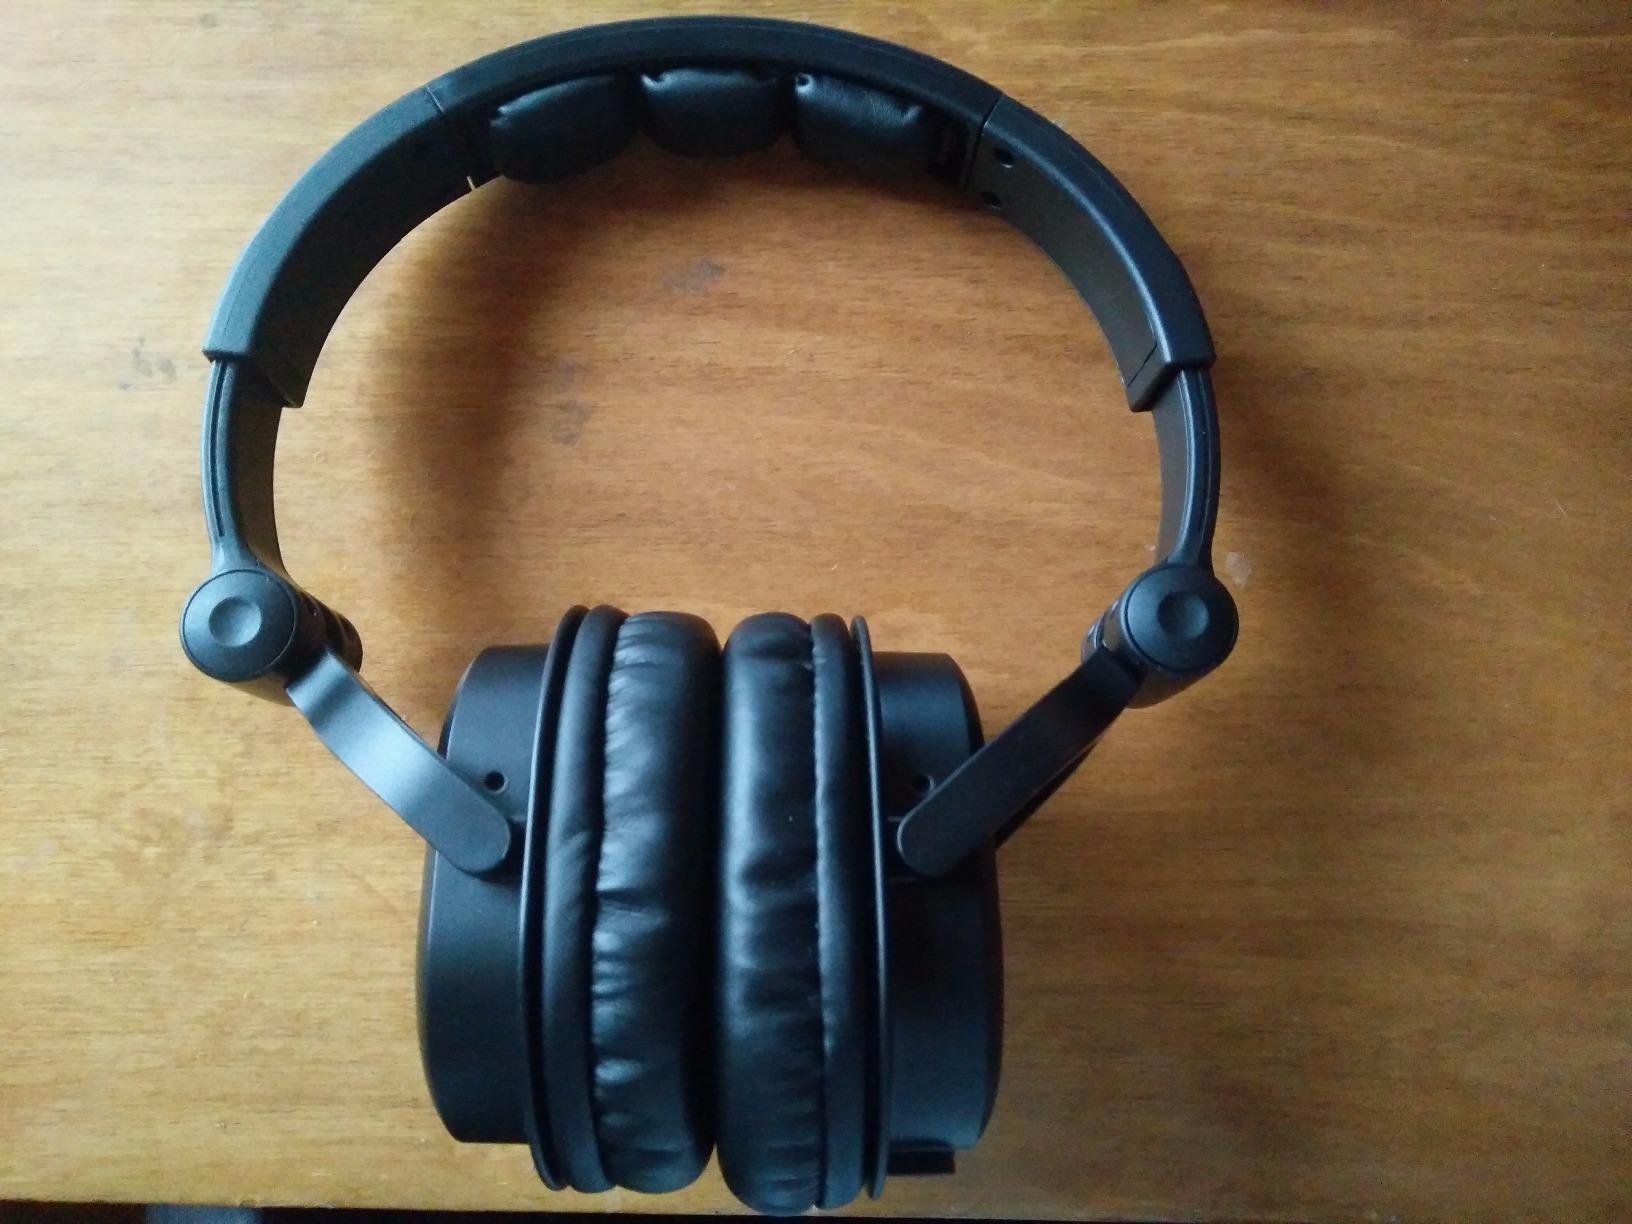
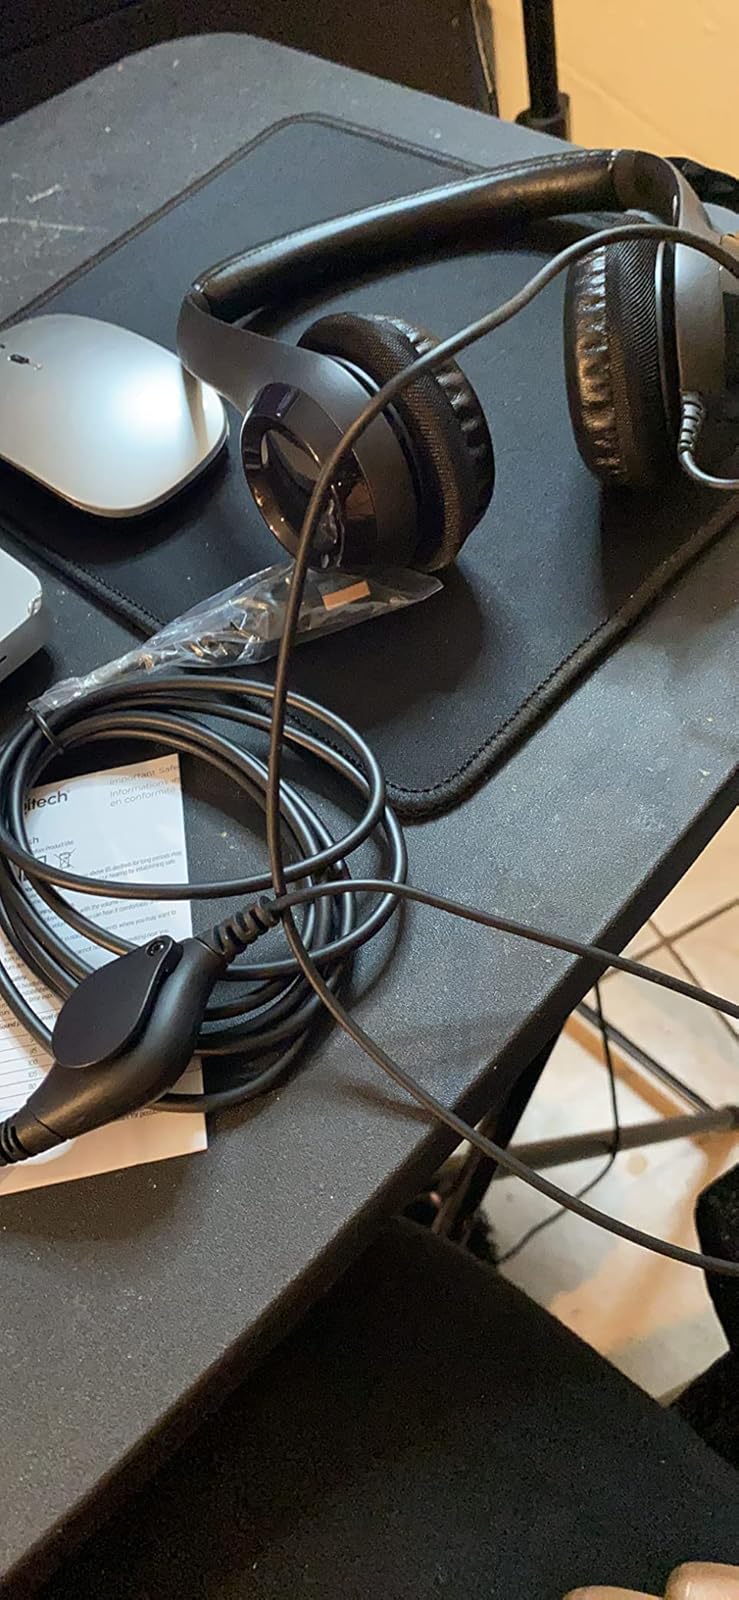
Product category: headphones
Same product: no